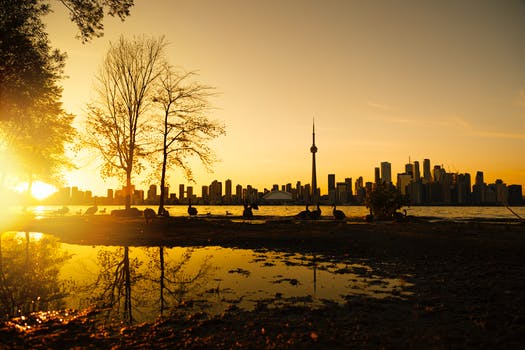
Label: No Watermark